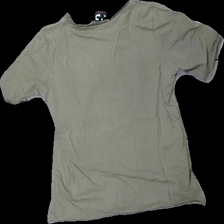
View: back
Type: T-shirt
Category: Children
Brand: Not in the list
Brand text on label: Red & Blue
Colors: Green, Grey
Material: 94% cotton, elastane
Pattern: Other
Cut: Regular, C-collar
Size: 170
Season: All
Price range: <50
Recommended usage: Export
Comment: Washed out